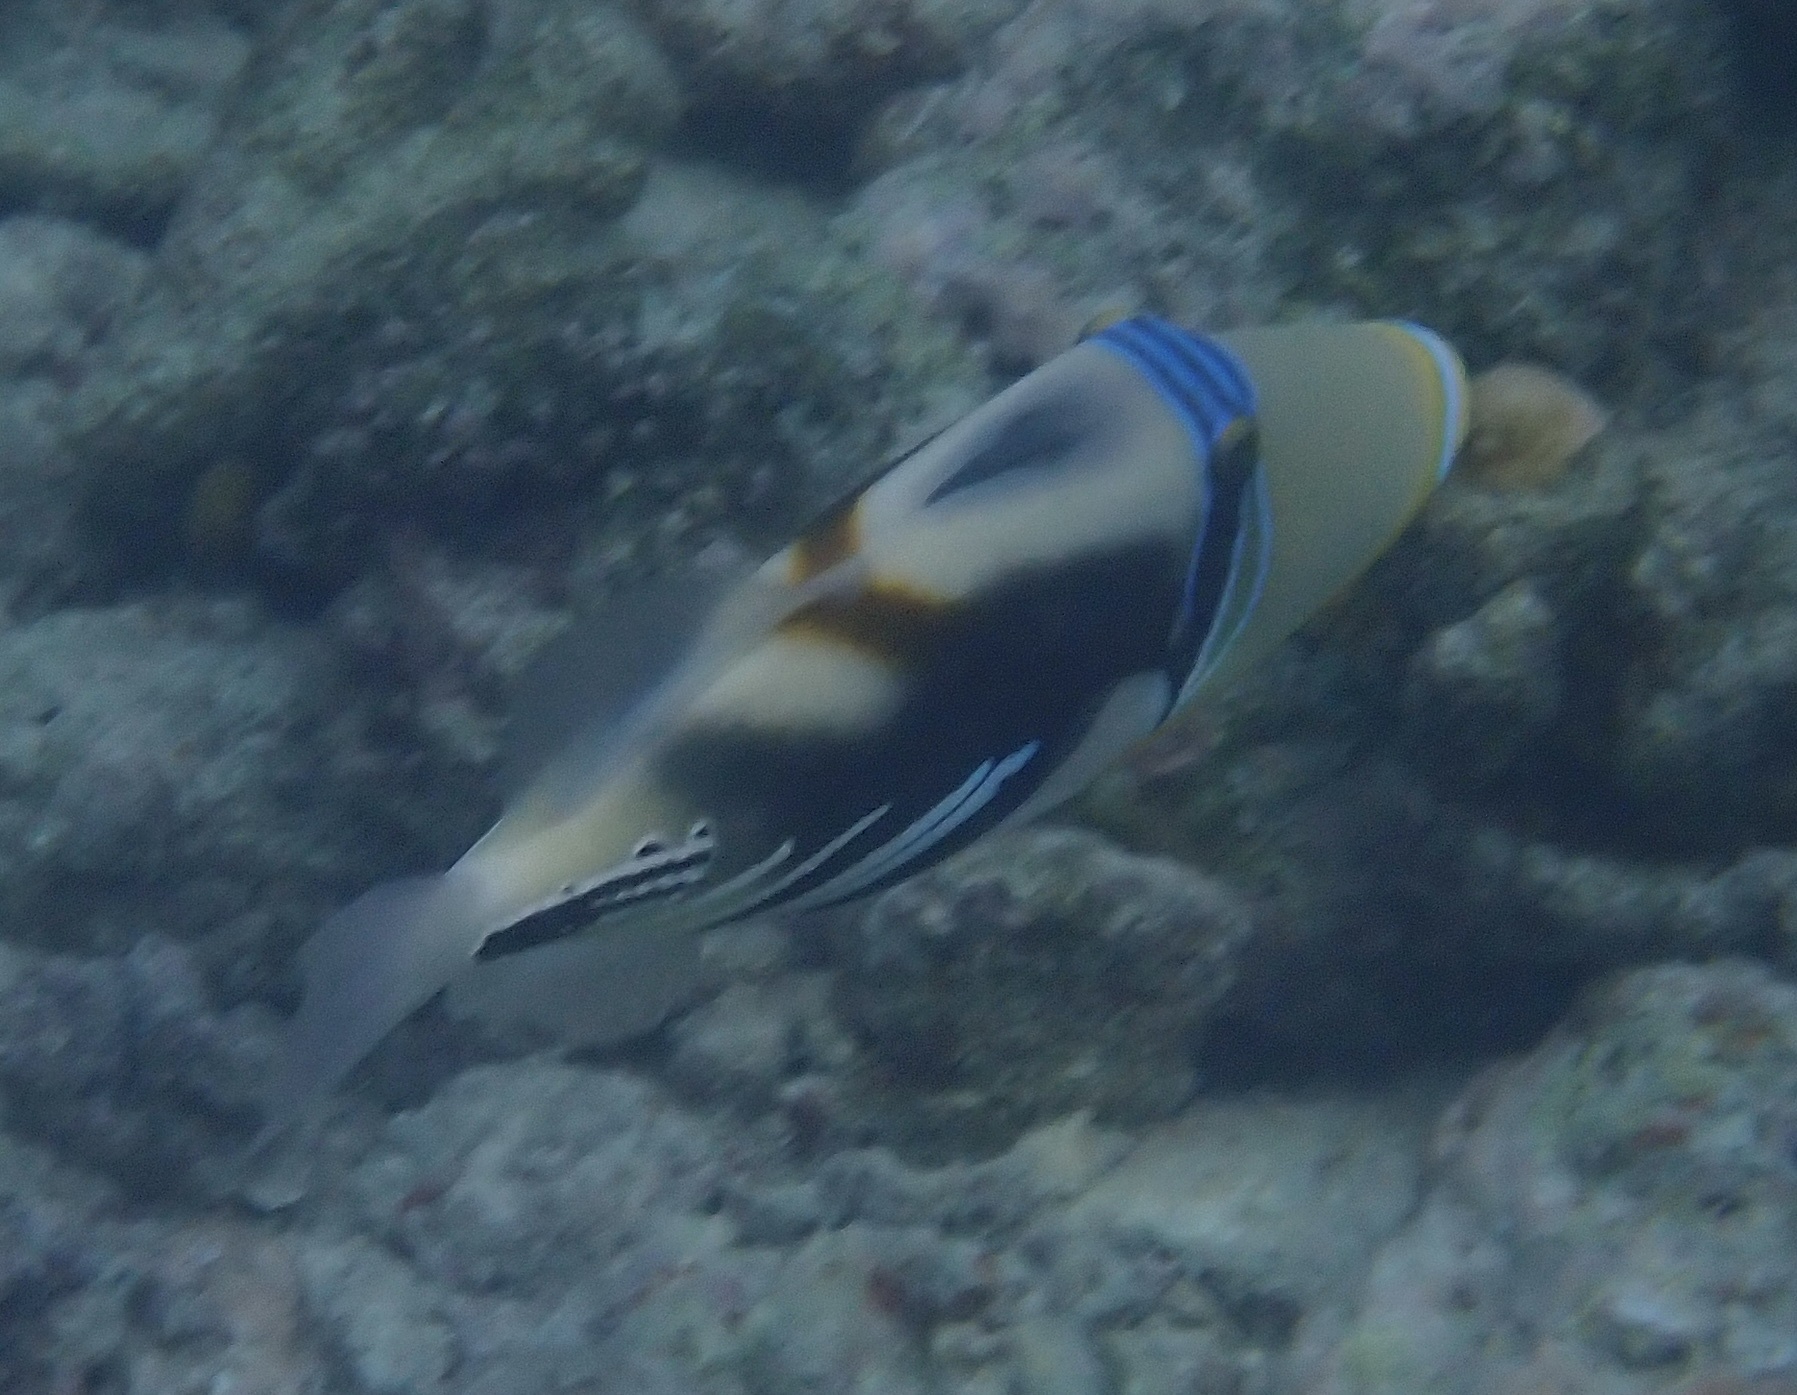
Rhinecanthus aculeatus (Lagoon Triggerfish)